Answer in natural language. Which object is closer to the camera taking this photo, Window (highlighted by a red box) or Doorway (highlighted by a blue box)? Choose between the following options: Window (highlighted by a red box) or Doorway (highlighted by a blue box)
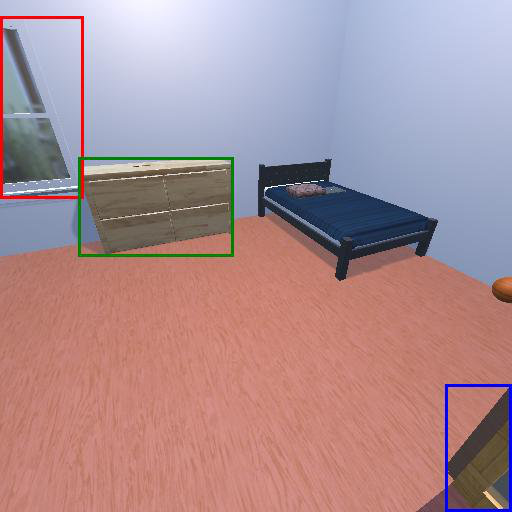
<answer>Doorway (highlighted by a blue box)</answer>